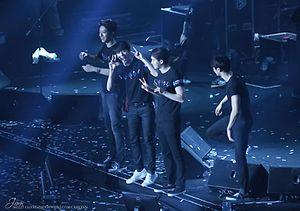
CN Blue, est un boys band de rock sud-coréen. Le groupe, formé à Séoul en 2009, est composé de Jung Yong-hwa, Lee Jung Shin et Kang Min Hyuk. CN Blue débute au Japon le 19 août 2009 avec un mini-album, Now or Never. Ils poursuivent ensuite leur carrière en Corée du Sud avec leur 1ᵉʳ mini-album coréen, Bluetory, sorti le 14 janvier 2010.